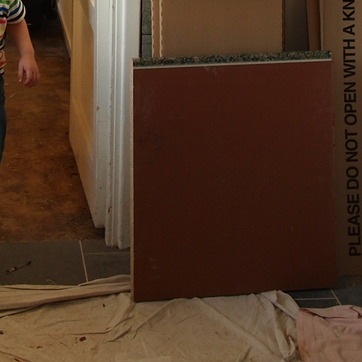
Material: wood